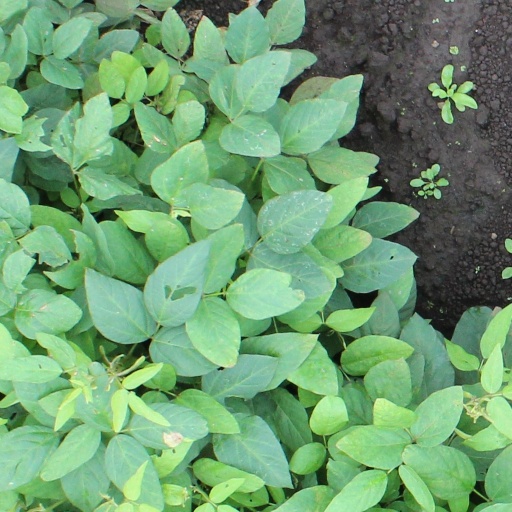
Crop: soybean